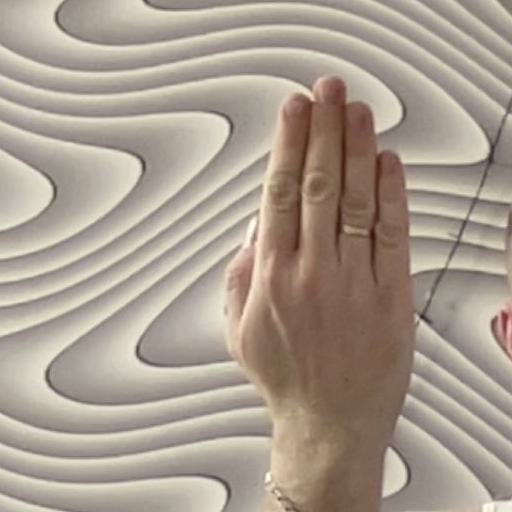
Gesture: stop_inverted